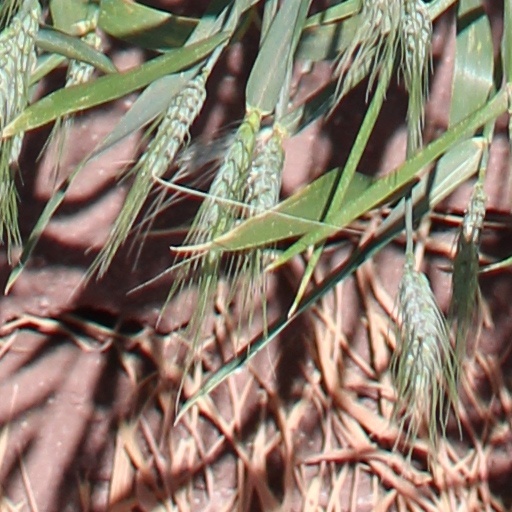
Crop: wheat